Agrippa Postumus

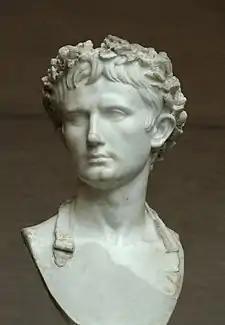
, a bust of Emperor Augustus wearing the civic crown

Agrippa Postumus was born in Rome in 12 BC, approximately three months after his father, Marcus Vipsanius Agrippa, died in the summer. He was born into the equestrian . His father was one of Augustus' leading generals, and his mother, Julia the Elder, was the daughter of Augustus and his second wife, Scribonia. Postumus was the third son and last child of Agrippa and Julia; his older siblings were Gaius Caesar, Julia the Younger, Lucius Caesar and Agrippina the Elder. Both of his brothers, Gaius and Lucius, were adopted by Augustus after the birth of Lucius in 17 BC.